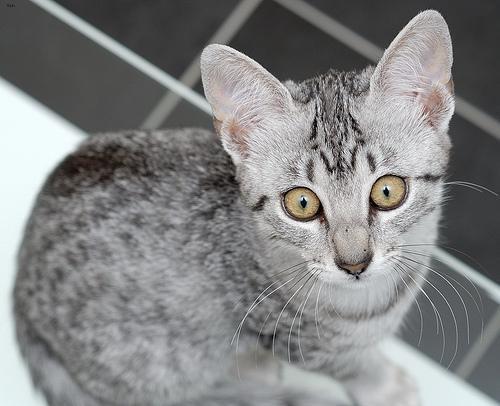
Egyptian Mau